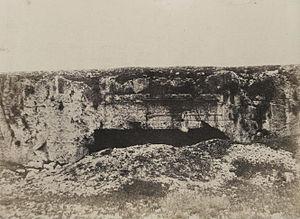
Tombeau des rois de Juda, intérieu - Jerusalem.
Hélène était la reine de l'Adiabène, un royaume correspondant à peu près aux frontières des territoires kurdes aujourd'hui. Dans les sources juives, elle est souvent appelée Heleni HaMalka. C'était vraisemblablement la première épouse de Monobaze Iᵉʳ. Elle est probablement née entre 25 et 15 av. J.-C. Elle est morte vers 56-58. À sa mort son titre était « reine Tzada », comme l'atteste l'inscription figurant sur son sarcophage.
L’Adiabène est une région de l'Assyrie en Mésopotamie située entre le Grand Zab et le Petit Zab, deux affluents du Tigre. Elle est située autour de la ville d'Arbèles.
Monobaze est le nom d'une dynastie qui régna sur l'Adiabène au Iᵉʳ siècle. Elle débute vers l'an 15 et se termine peut-être en 71 mais des descendants d'un roi Izatès d'Adiabène sont donnés comme régnant à Édesse jusqu'en 167. Elle est surtout connue parce que ses souverains se sont convertis au judaïsme, se faisant construire des palais en Judée et en Galilée. À Jérusalem, ils possédaient au moins deux palais, ainsi qu'un tombeau qui semble avoir été très célèbre dans la littérature des premiers siècles.